Prithu

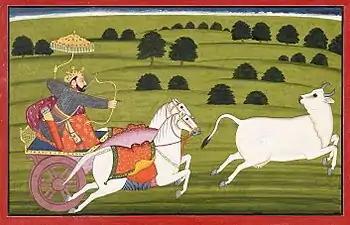
Prithu chasing Prithvi, who is in the form of a cow

Prithu (Sanskrit: पृथु, "Pṛthu", lit. "large, great, important, abundant") is a sovereign (chakravarti), featured in the Puranas. According to Hinduism, he is an avatar (incarnation) of the preserver god—Vishnu. He is also called Prithu, Prithi and Prithvi Vainya, literally, "Prithu — the son of Vena".